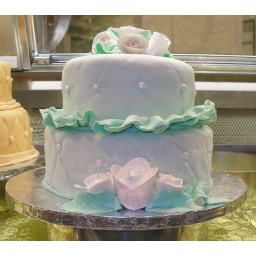
Two-tier yellow cake with blueberry filling, covered in green &amp;quot;quilted&amp;quot; fondant with handmade fondant pearl accents, ruffles, and roses.